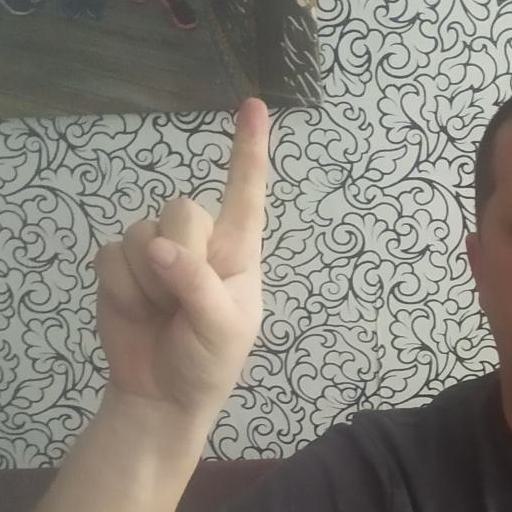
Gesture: one